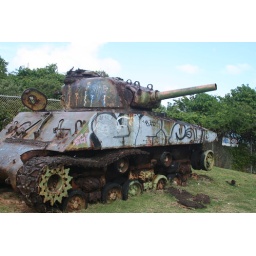
Beyond the background fence is a sign that warns of live land mines that still exist in that part of the island. Yikes!